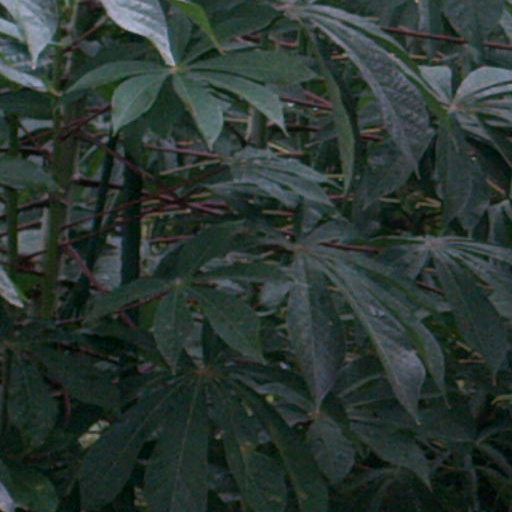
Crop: cassava